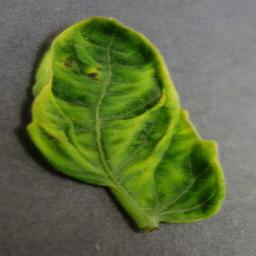
Label: Tomato___Tomato_Yellow_Leaf_Curl_Virus